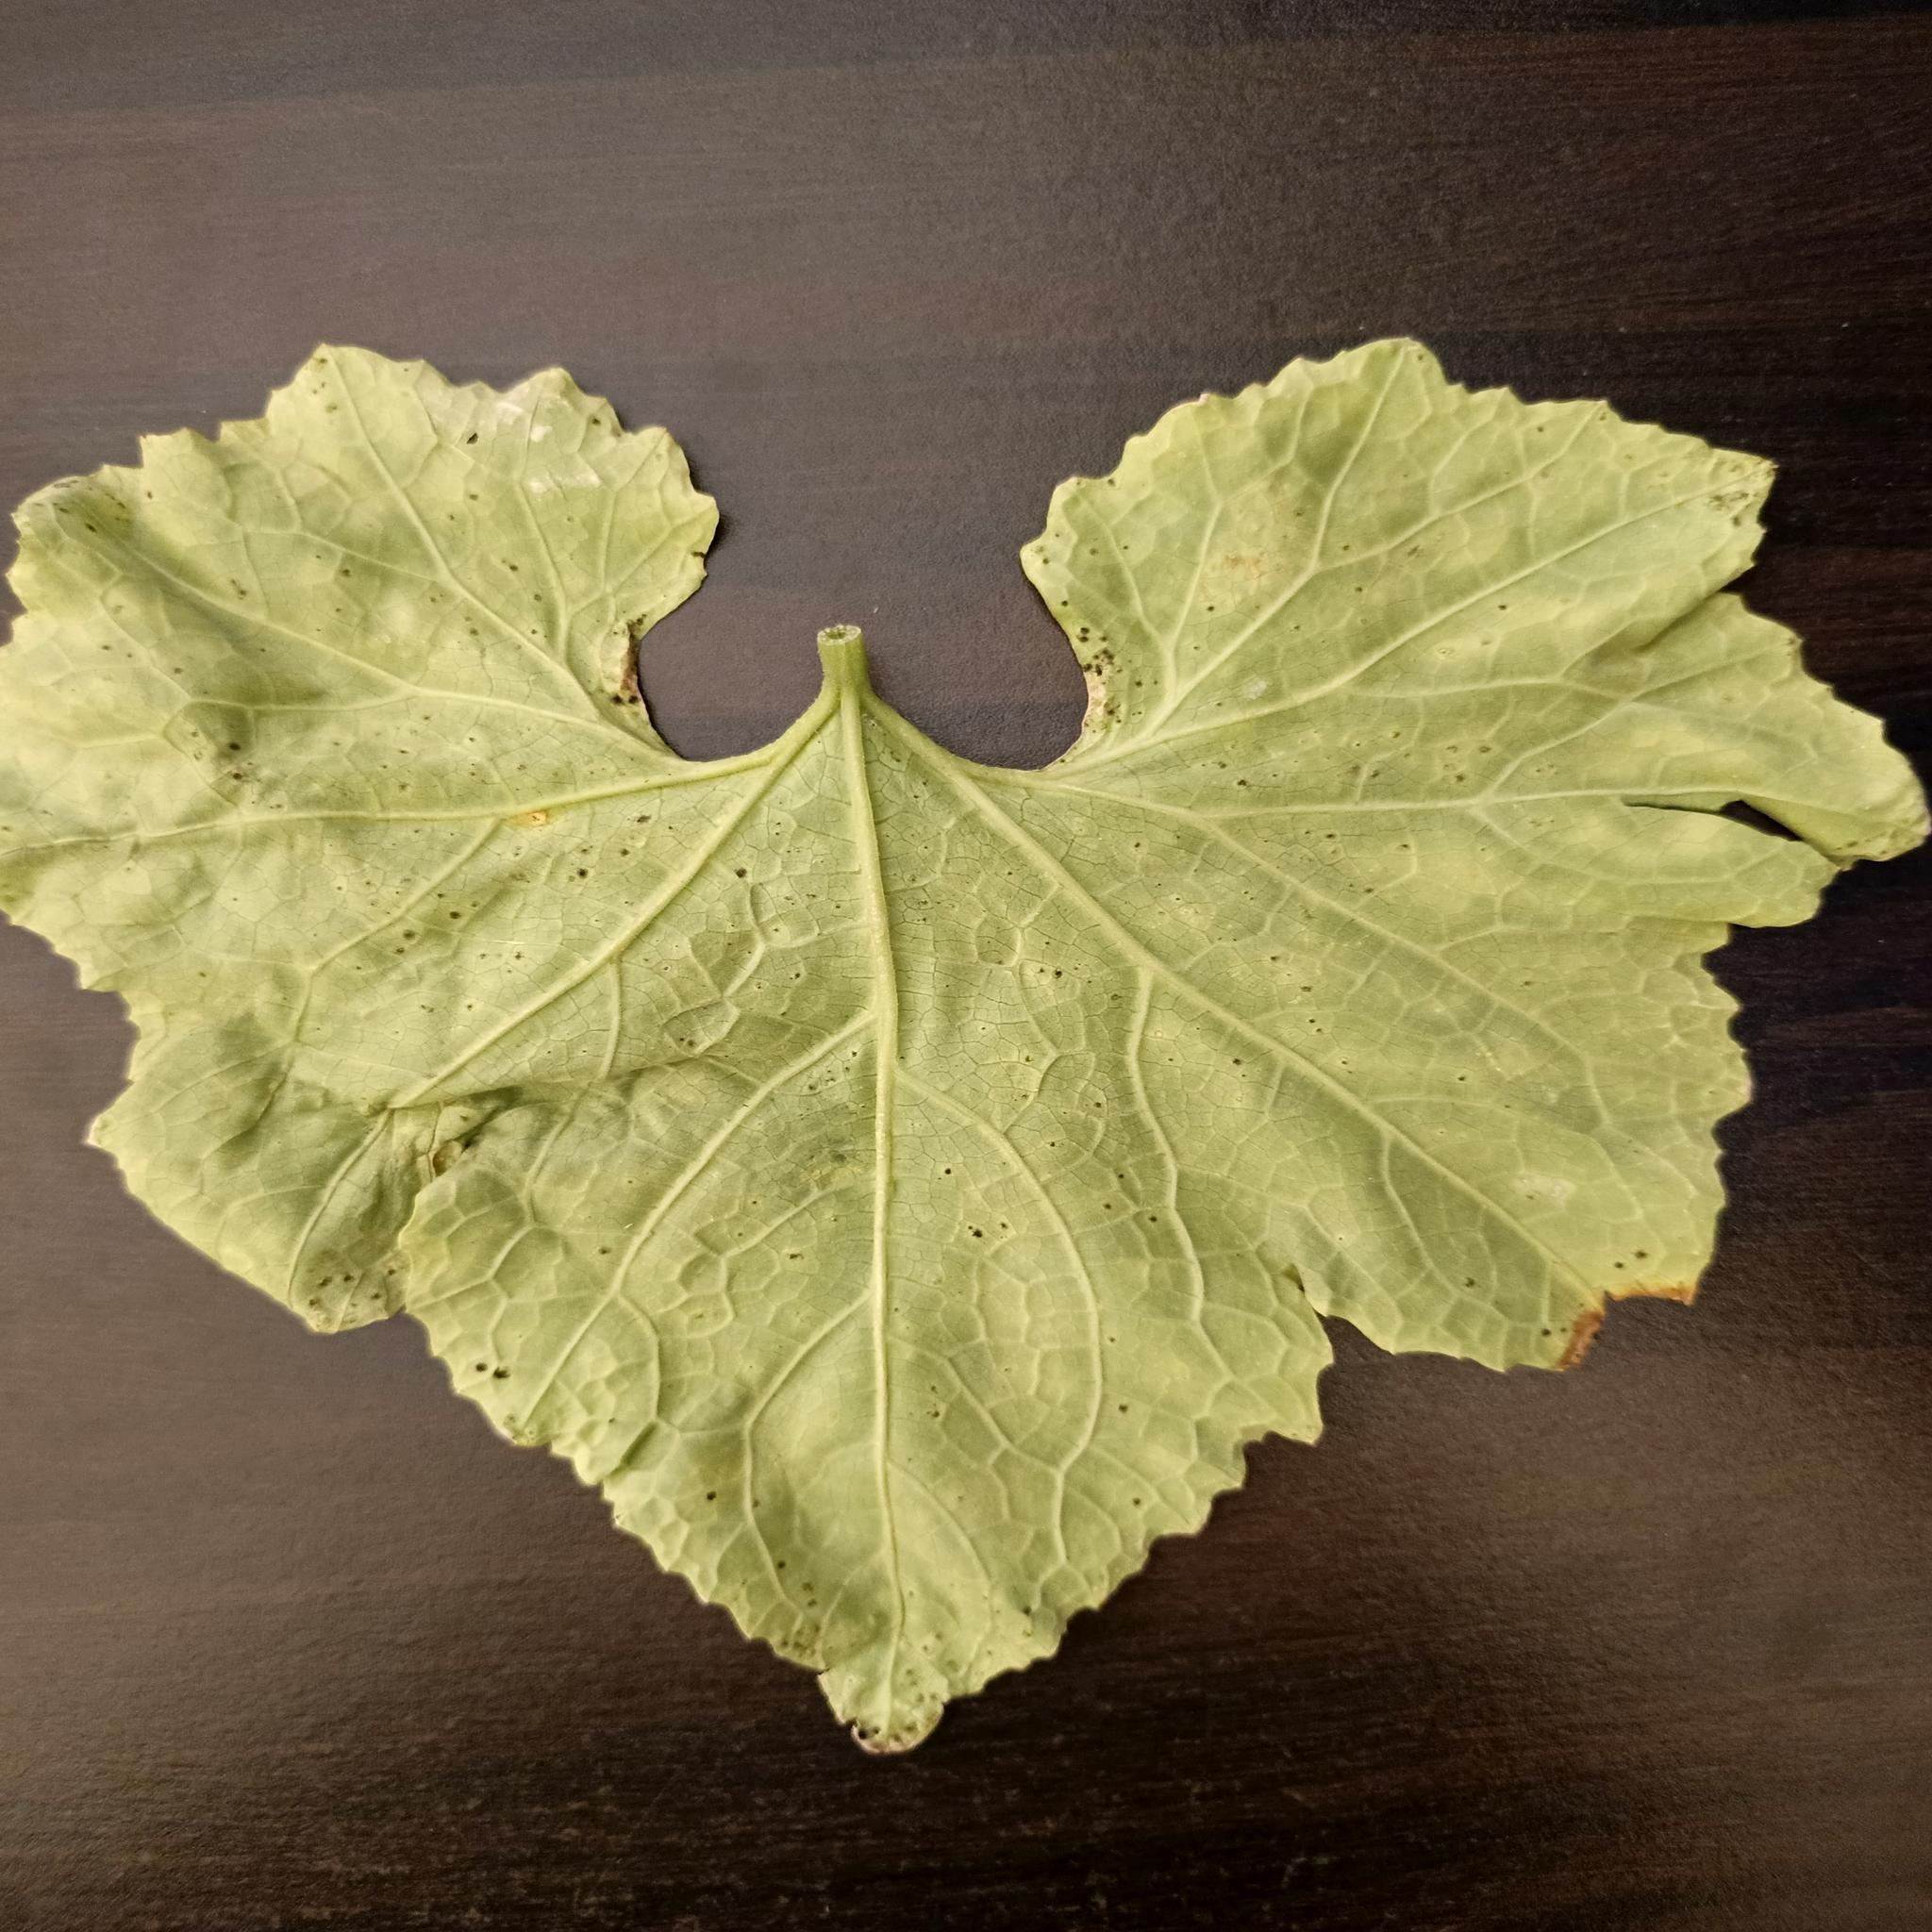
Label: Leaf curl